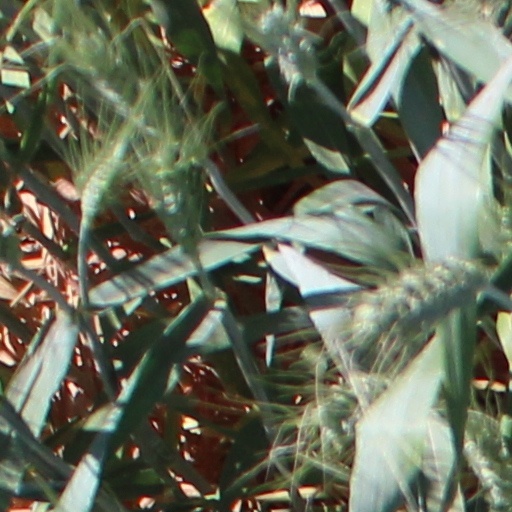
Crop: wheat